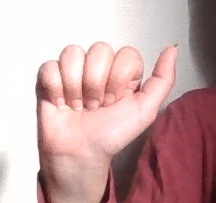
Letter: dhad